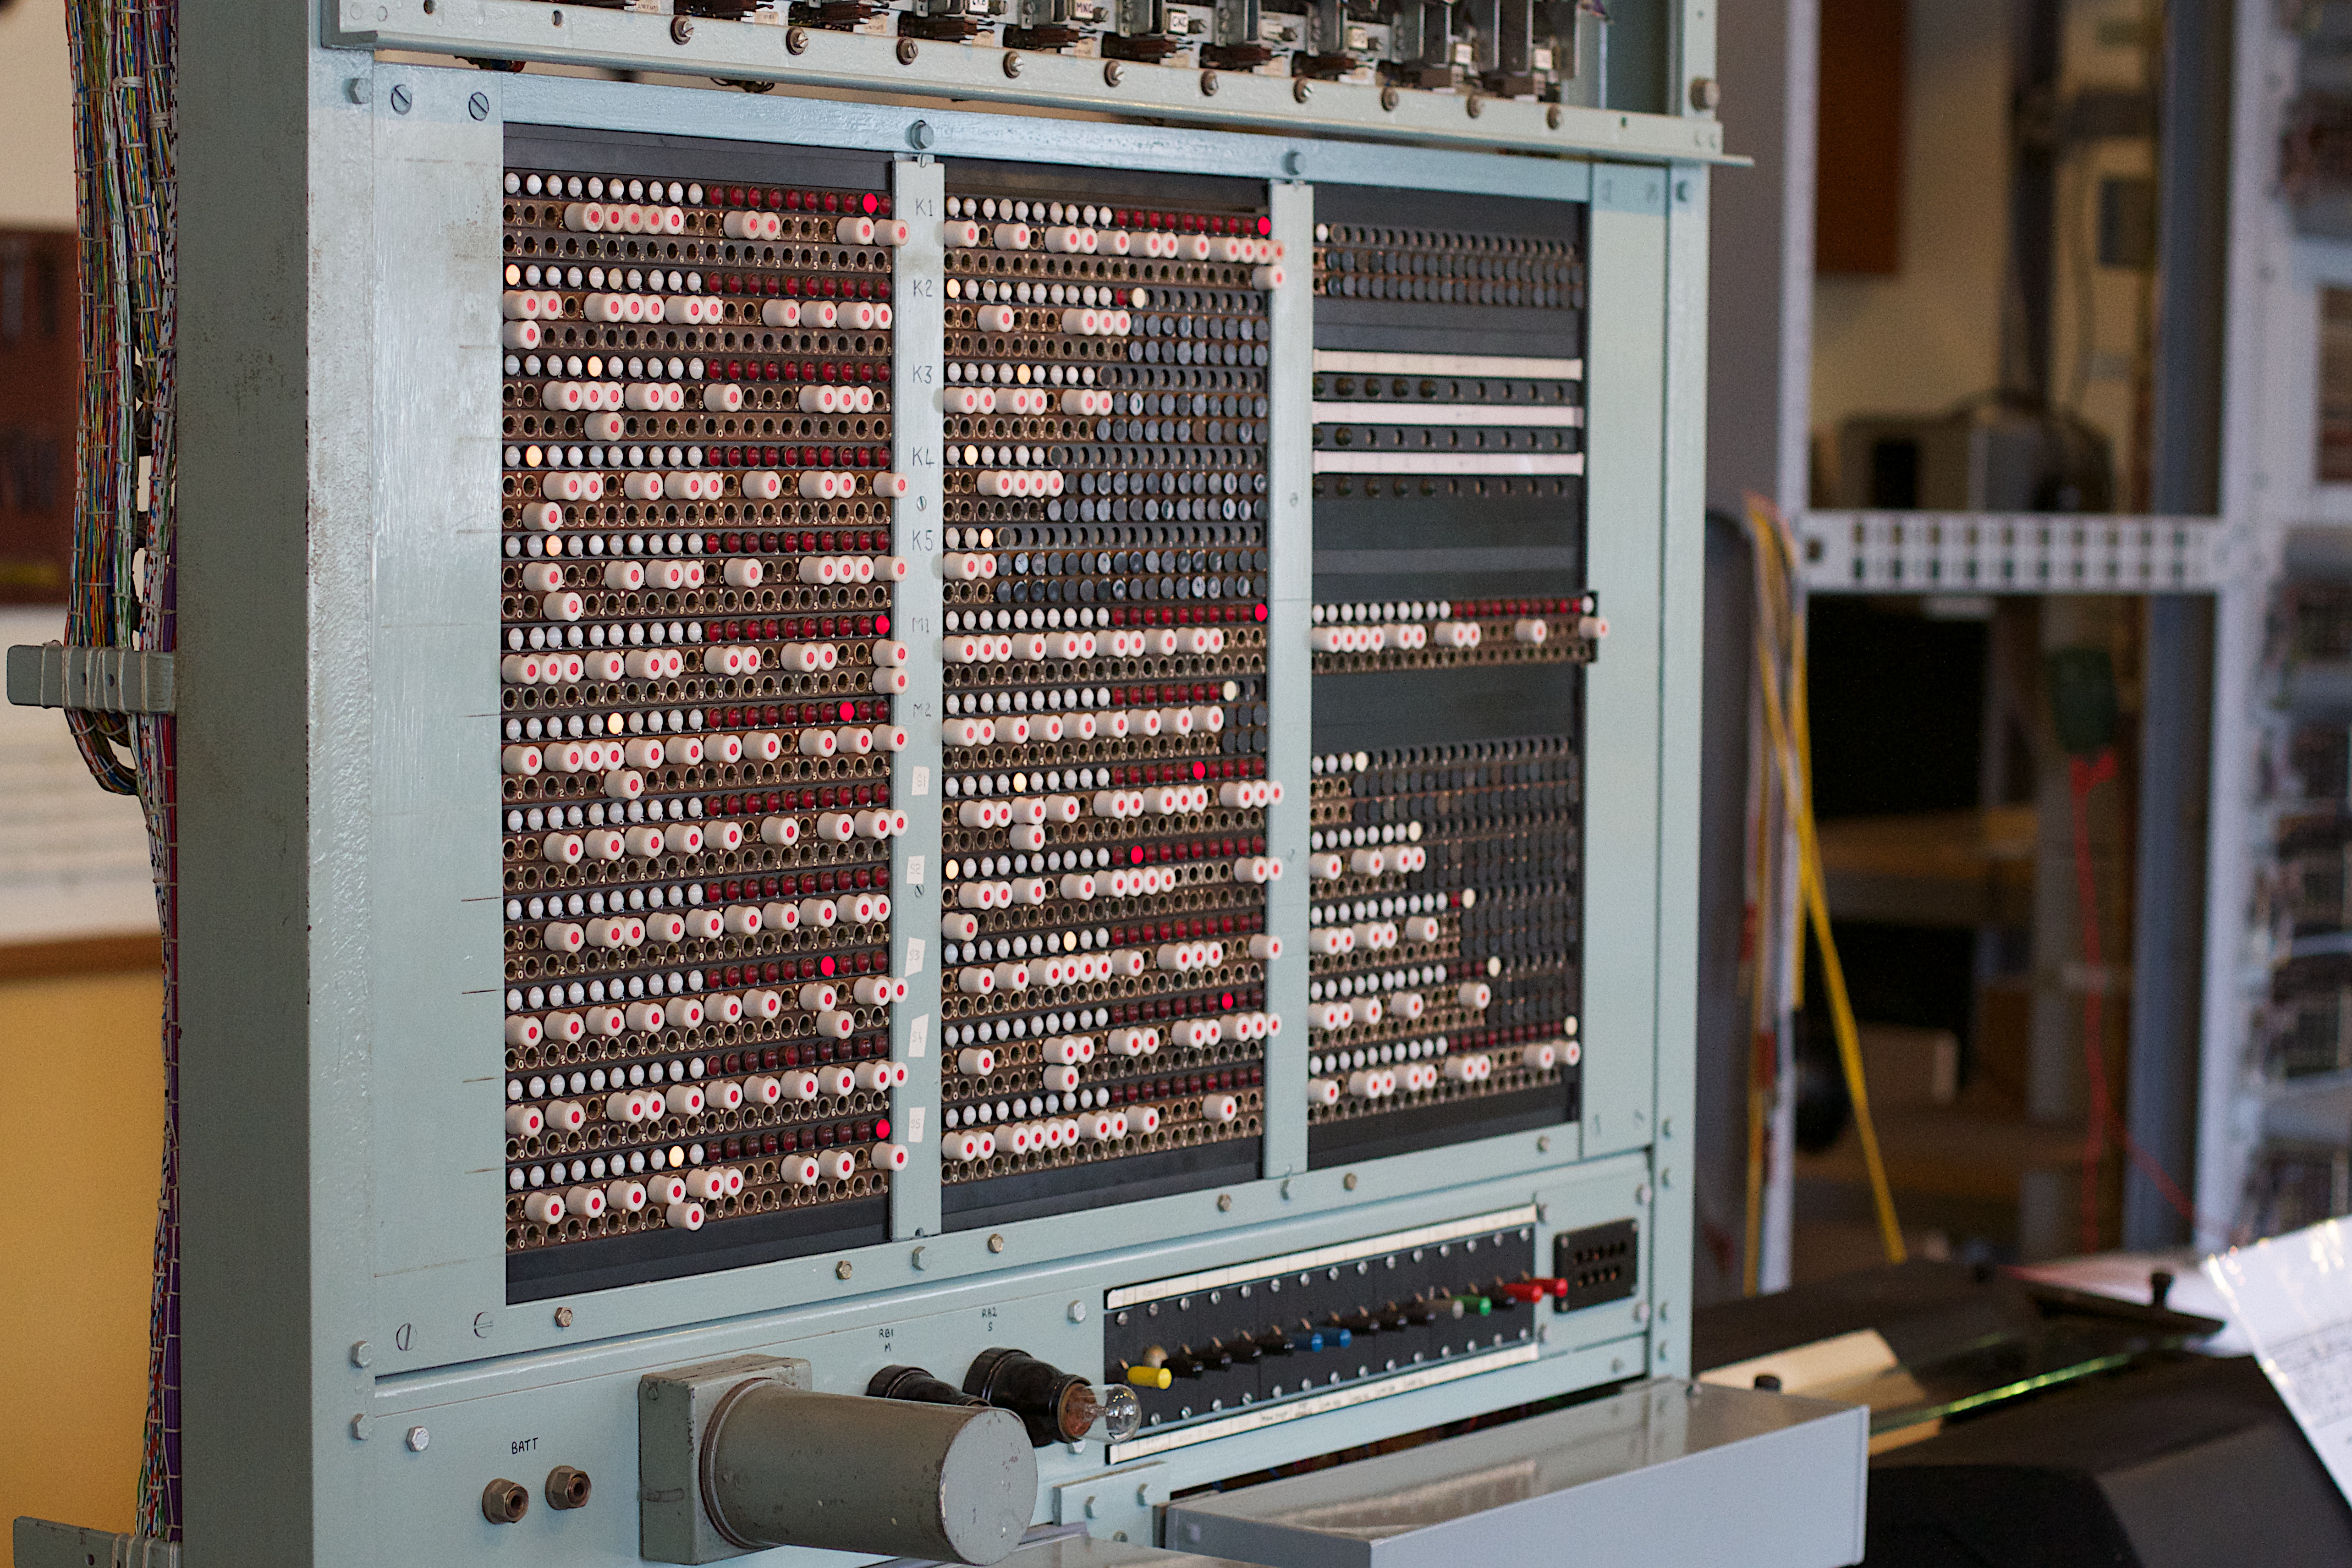
technology, machine, electricity, tnmoc, personal computer hardware